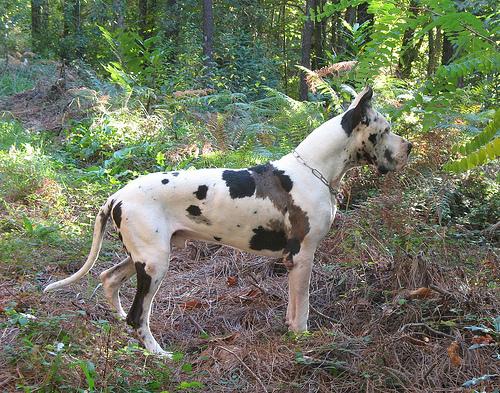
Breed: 206-n000035-Great_Dane